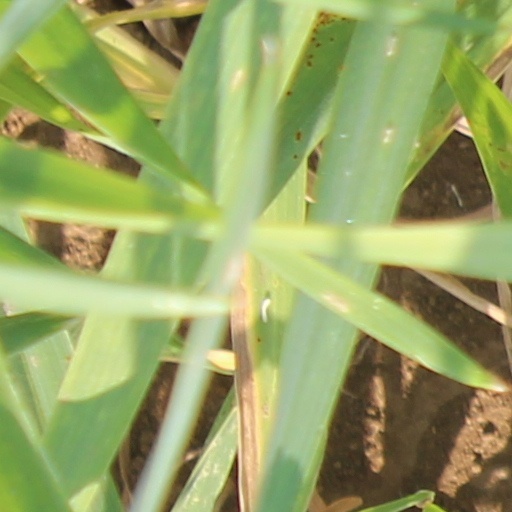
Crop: wheat